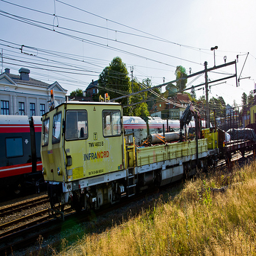
a yellow truck is next to some train tracks
Railway work train passing commuter train in urban city.
Two different types of train are on separate railway tracks.
The small cargo train passes beside a passenger train.
Repair vehicle and commuter train on adjacent tracks.